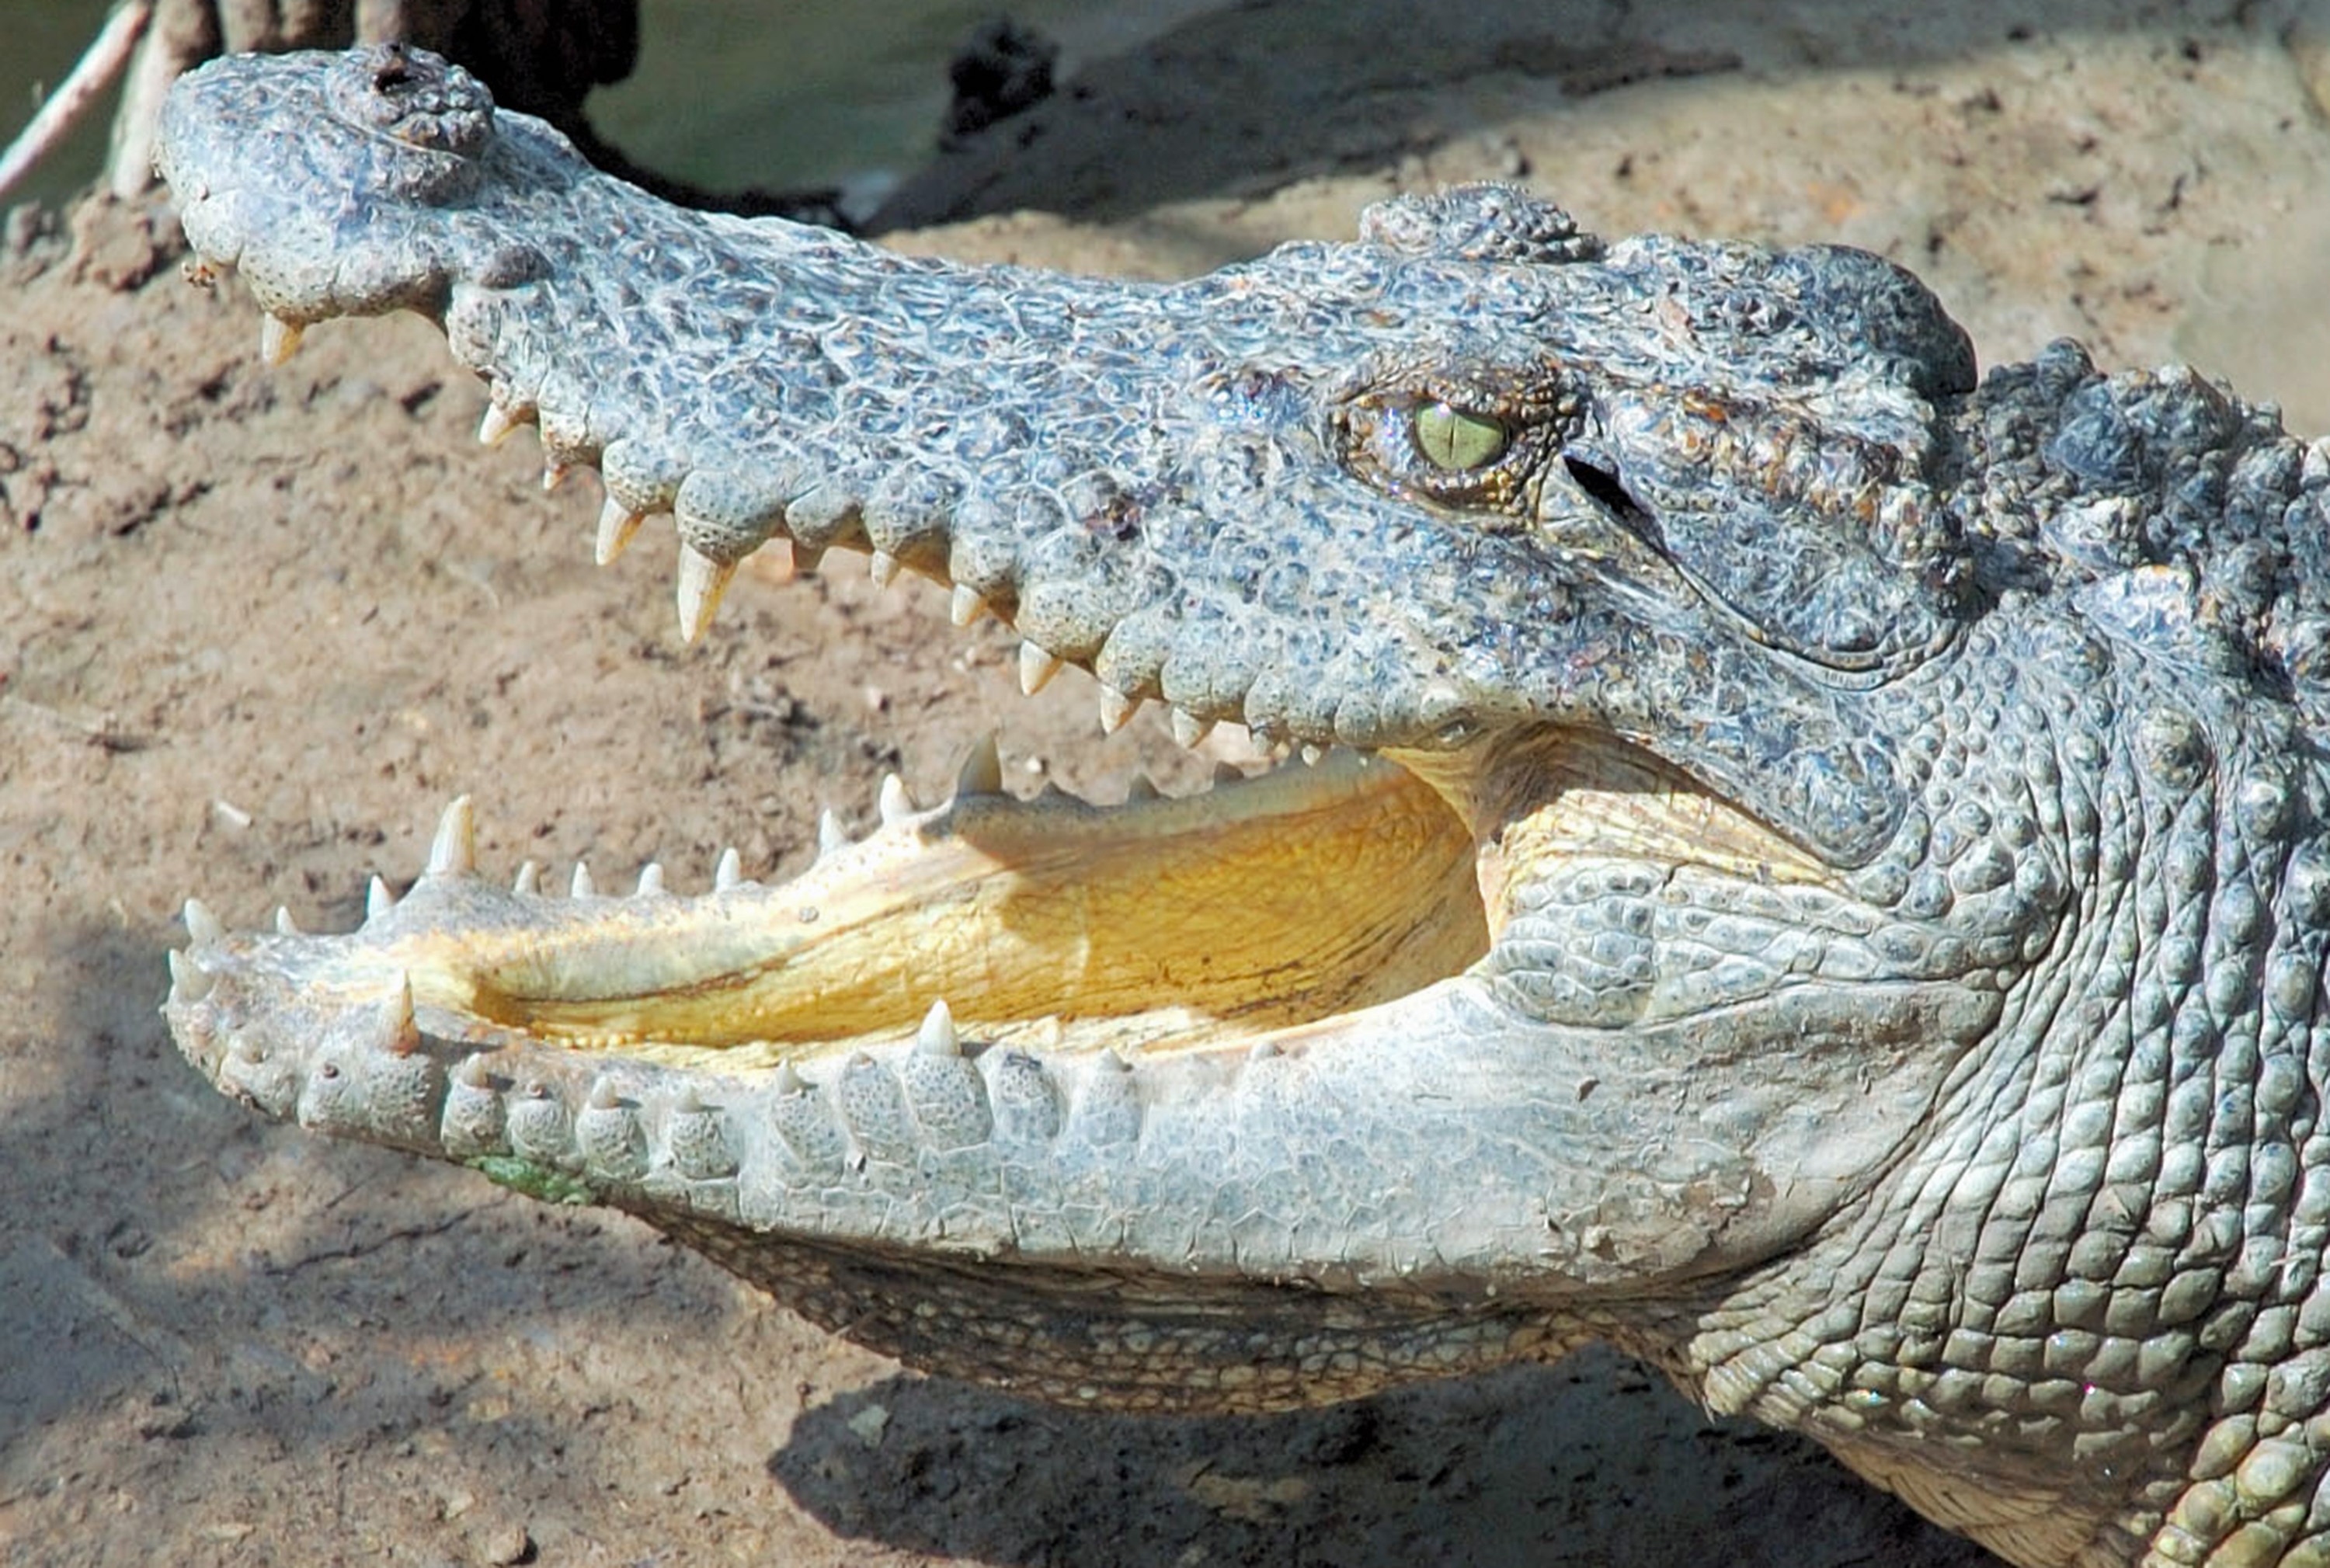
nature, animal, wildlife, predator, reptile, fauna, crocodile, alligator, vertebrate, reptiles, animal world, vietnam, crocodilia, american alligator, gharial, nile crocodile